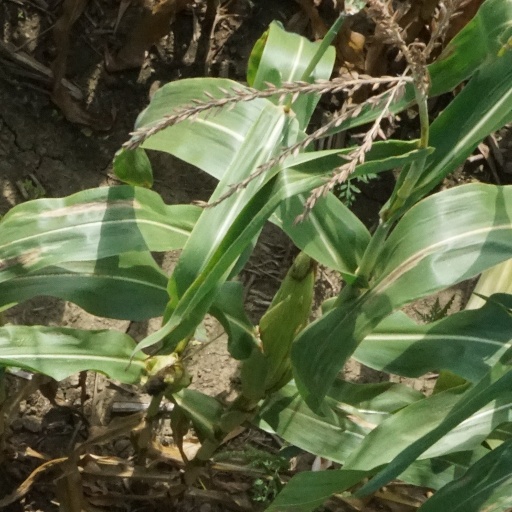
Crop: maize; corn